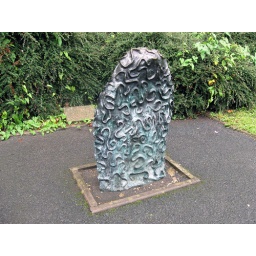
On the green outside the walls of Ludlow castle. A tactile sculpture by Seren Thomas, a blind artist from the Ludlow area.